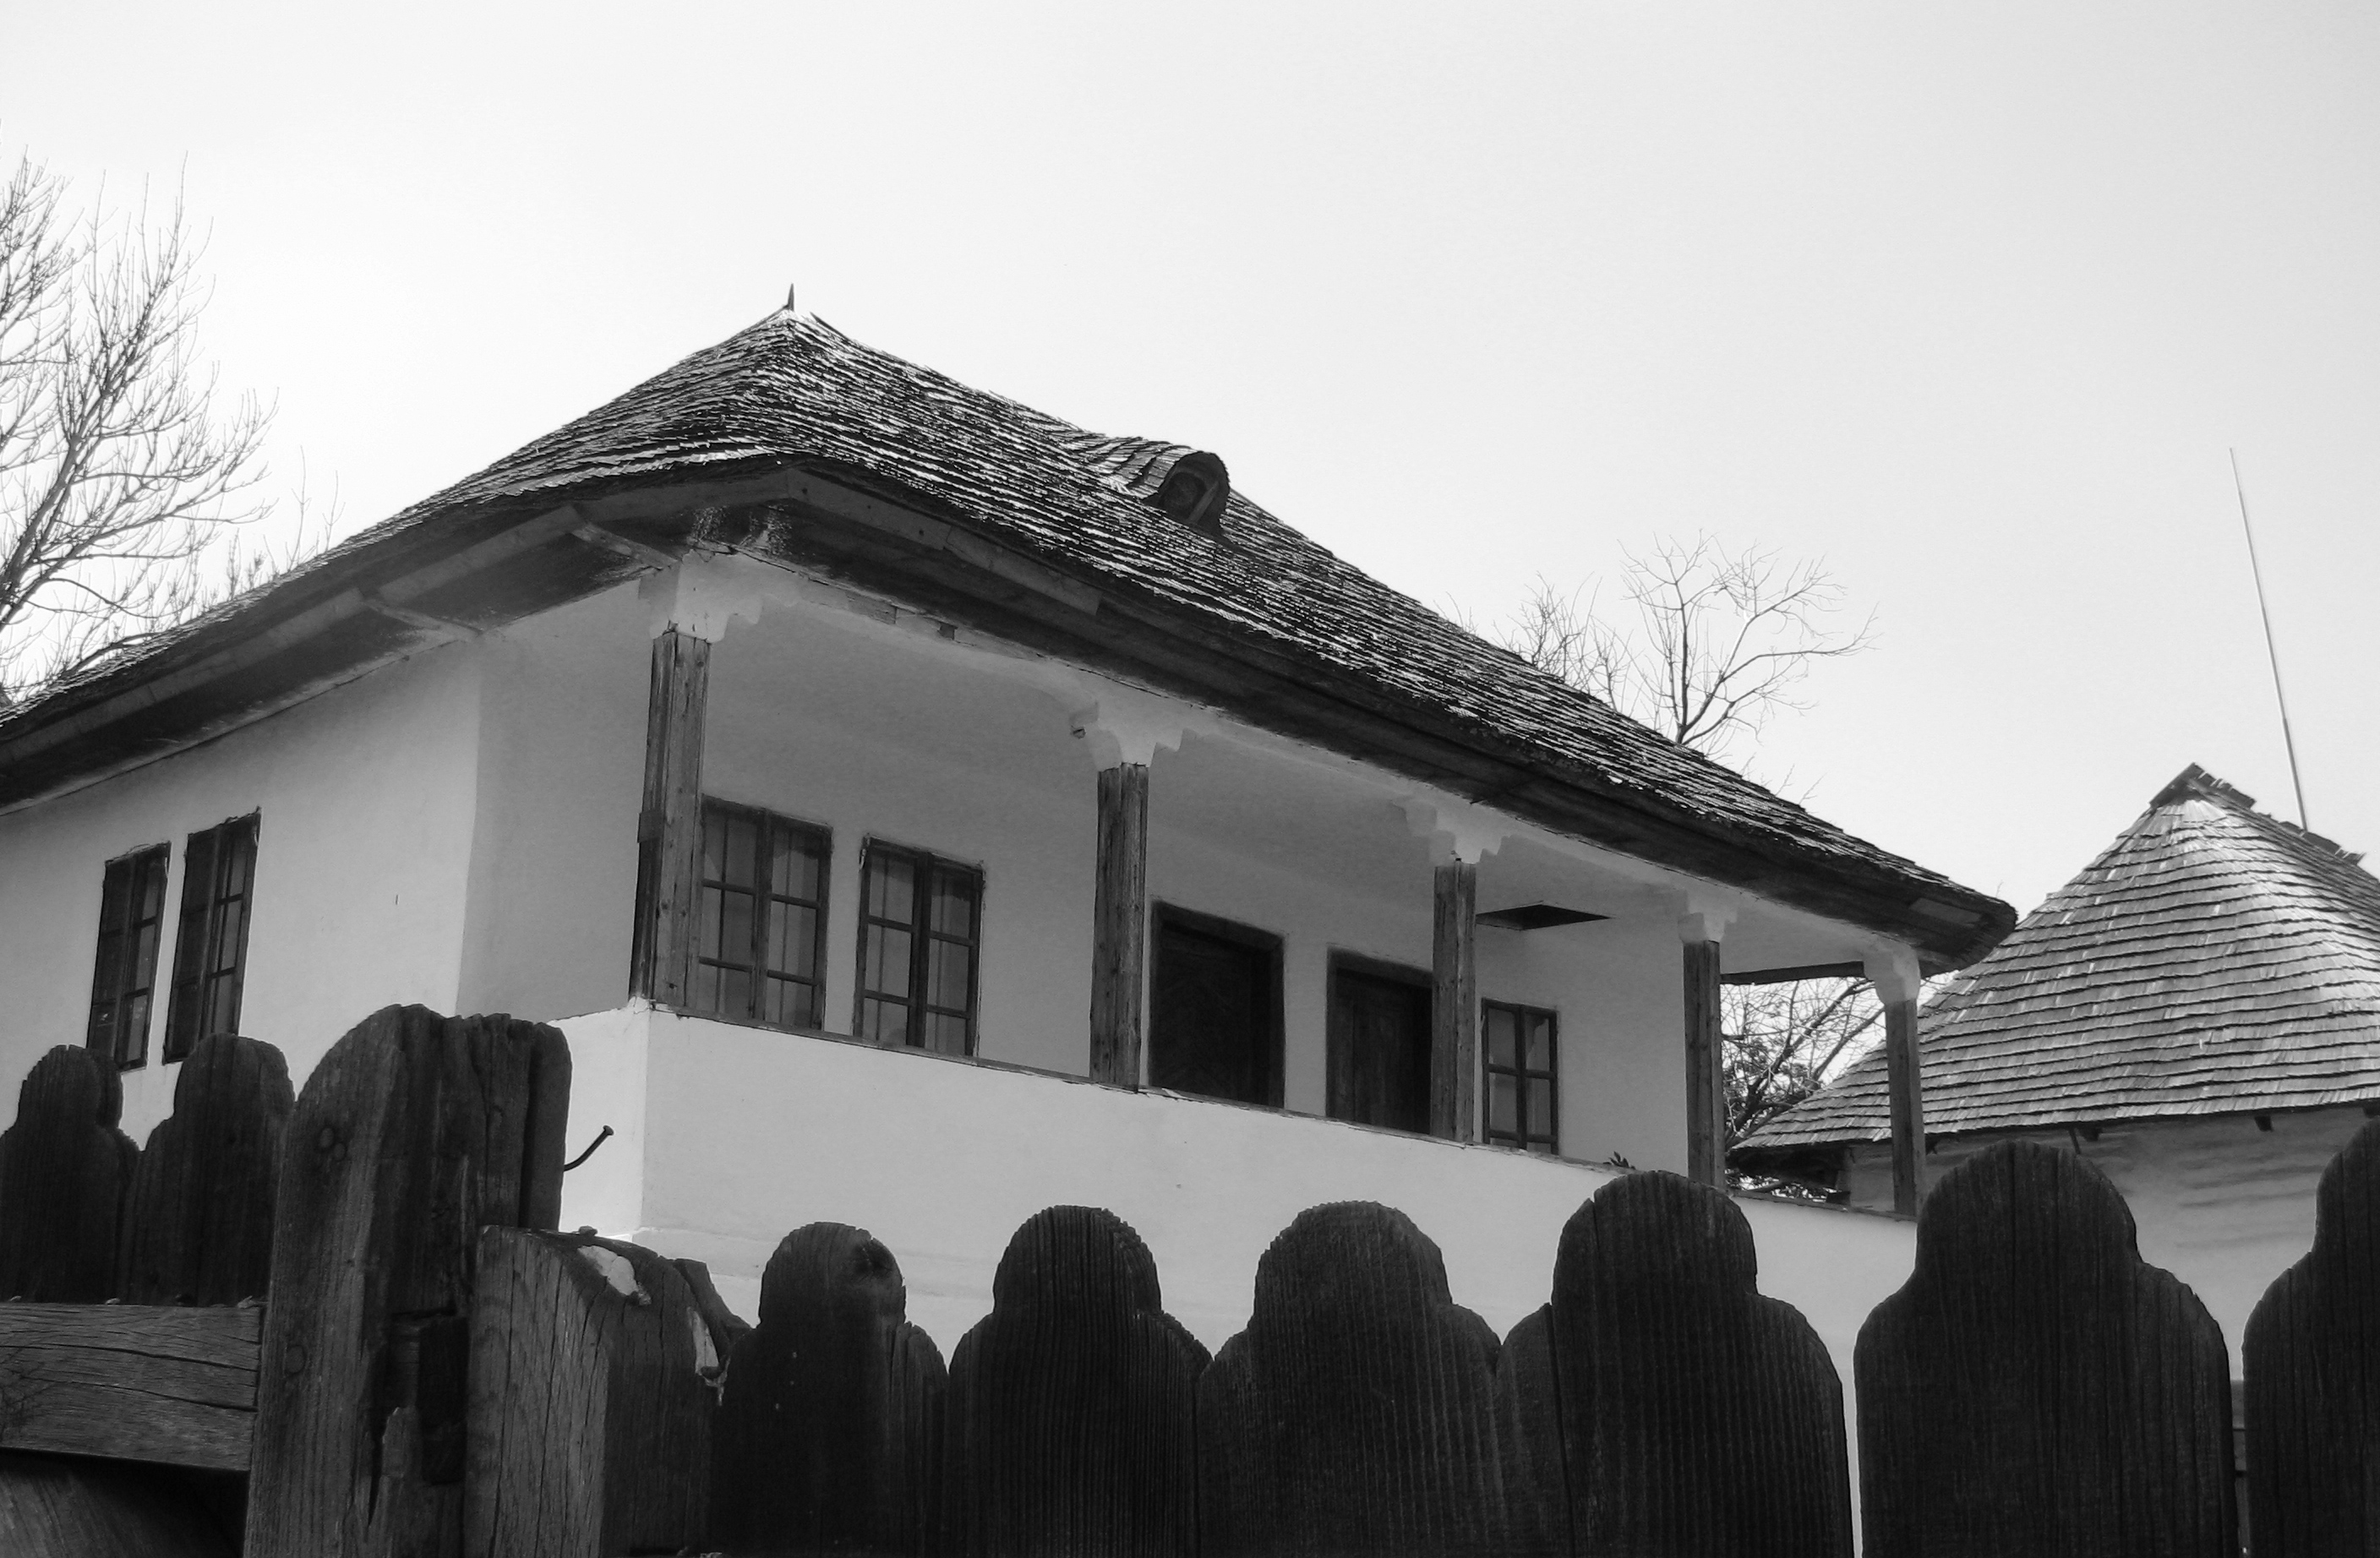
open, black and white, architecture, wood, farm, photography, house, air, building, home, monument, photo, museum, black, monochrome, photos, national, family, de, si, fotografie, history, county, familia, romania, roumanie, arhitectura, romanian, patrimoniu, istorie, lemn, vernacular, muzeul, judetul, muzeal, complexul, arges, din, ethnography, etnografic, muscel, judet, golesti, judetean, gospodarie, viticulturii, pomiculturii, vernaculara, golescu, httpwwwmuzeulgolestiro, lmiagiisa13699, etnogrfie, monochrome photography